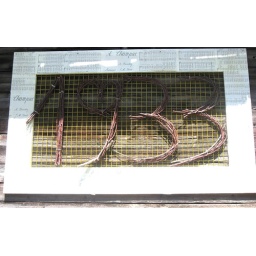
1933 sign on building in Champsec